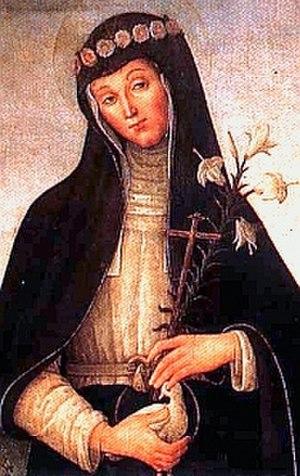
Cette liste concerne les saints et les bienheureux, reconnus comme tels par l'Église catholique, ayant vécu au XVIᵉ siècle.